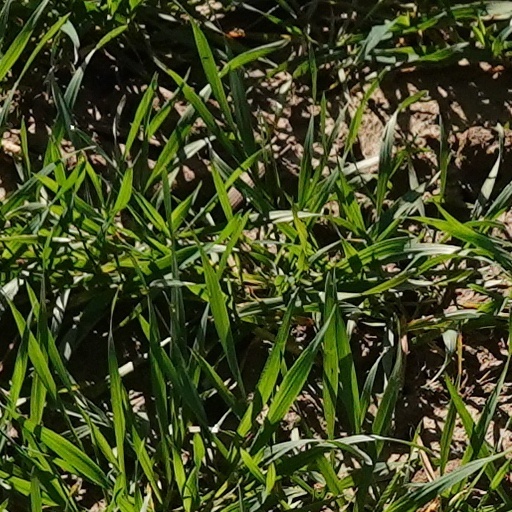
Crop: wheat